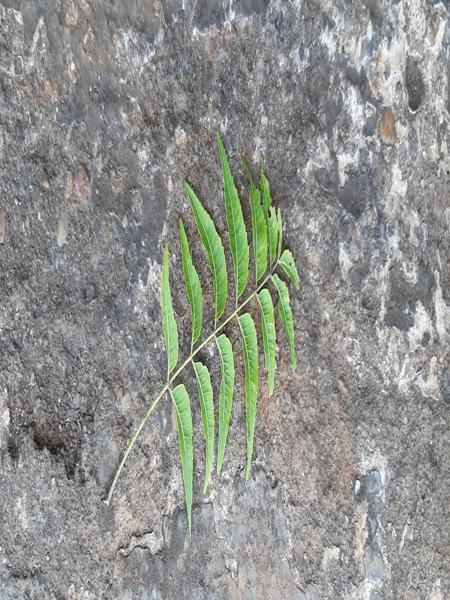
Plant: Neem